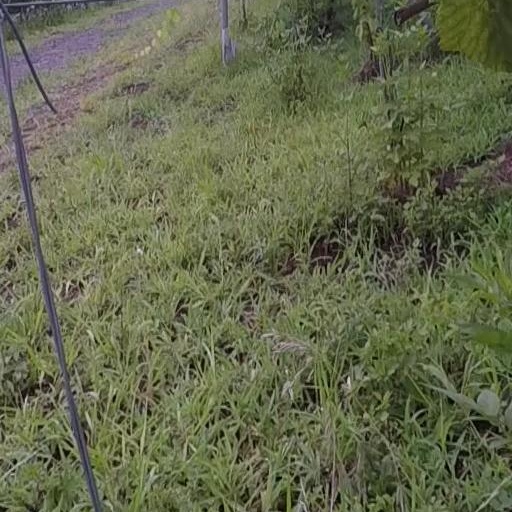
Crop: grape